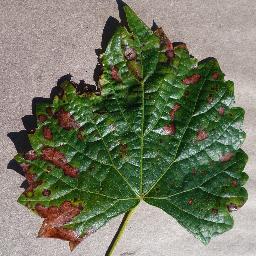
Label: Grape___Esca_(Black_Measles)